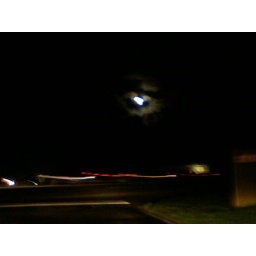
Driving home from work at night. Just thought the black clouds near the moon looked chilling.